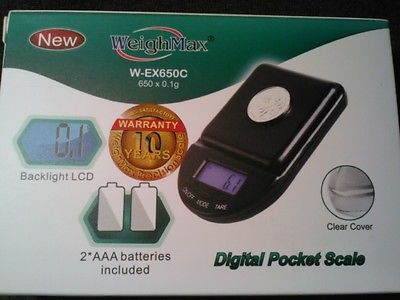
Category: stapler